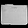
Label: Bag